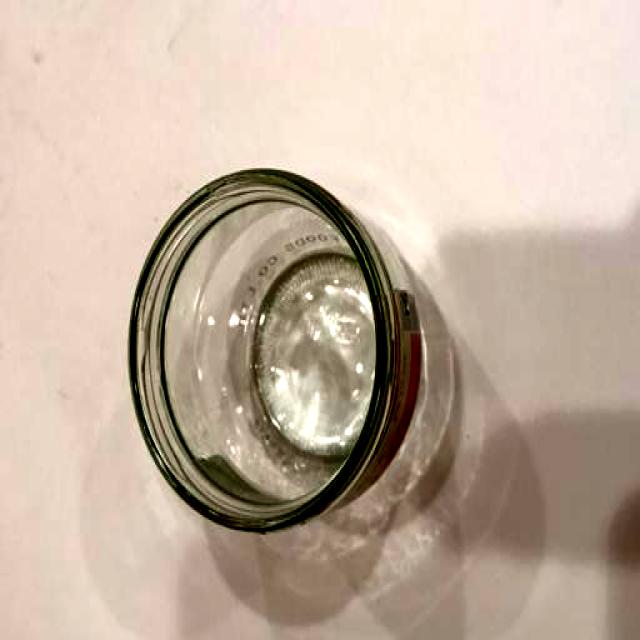
Label: Glass